Gudachari No.1

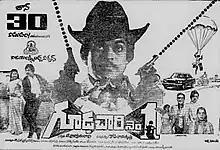
Theatrical release poster

Gudachari No.1 is a 1983 Telugu-language spy film written and directed by Kodi Ramakrishna. Produced by T. Trivikrama Rao, the film stars Chiranjeevi and Radhika in pivotal roles.